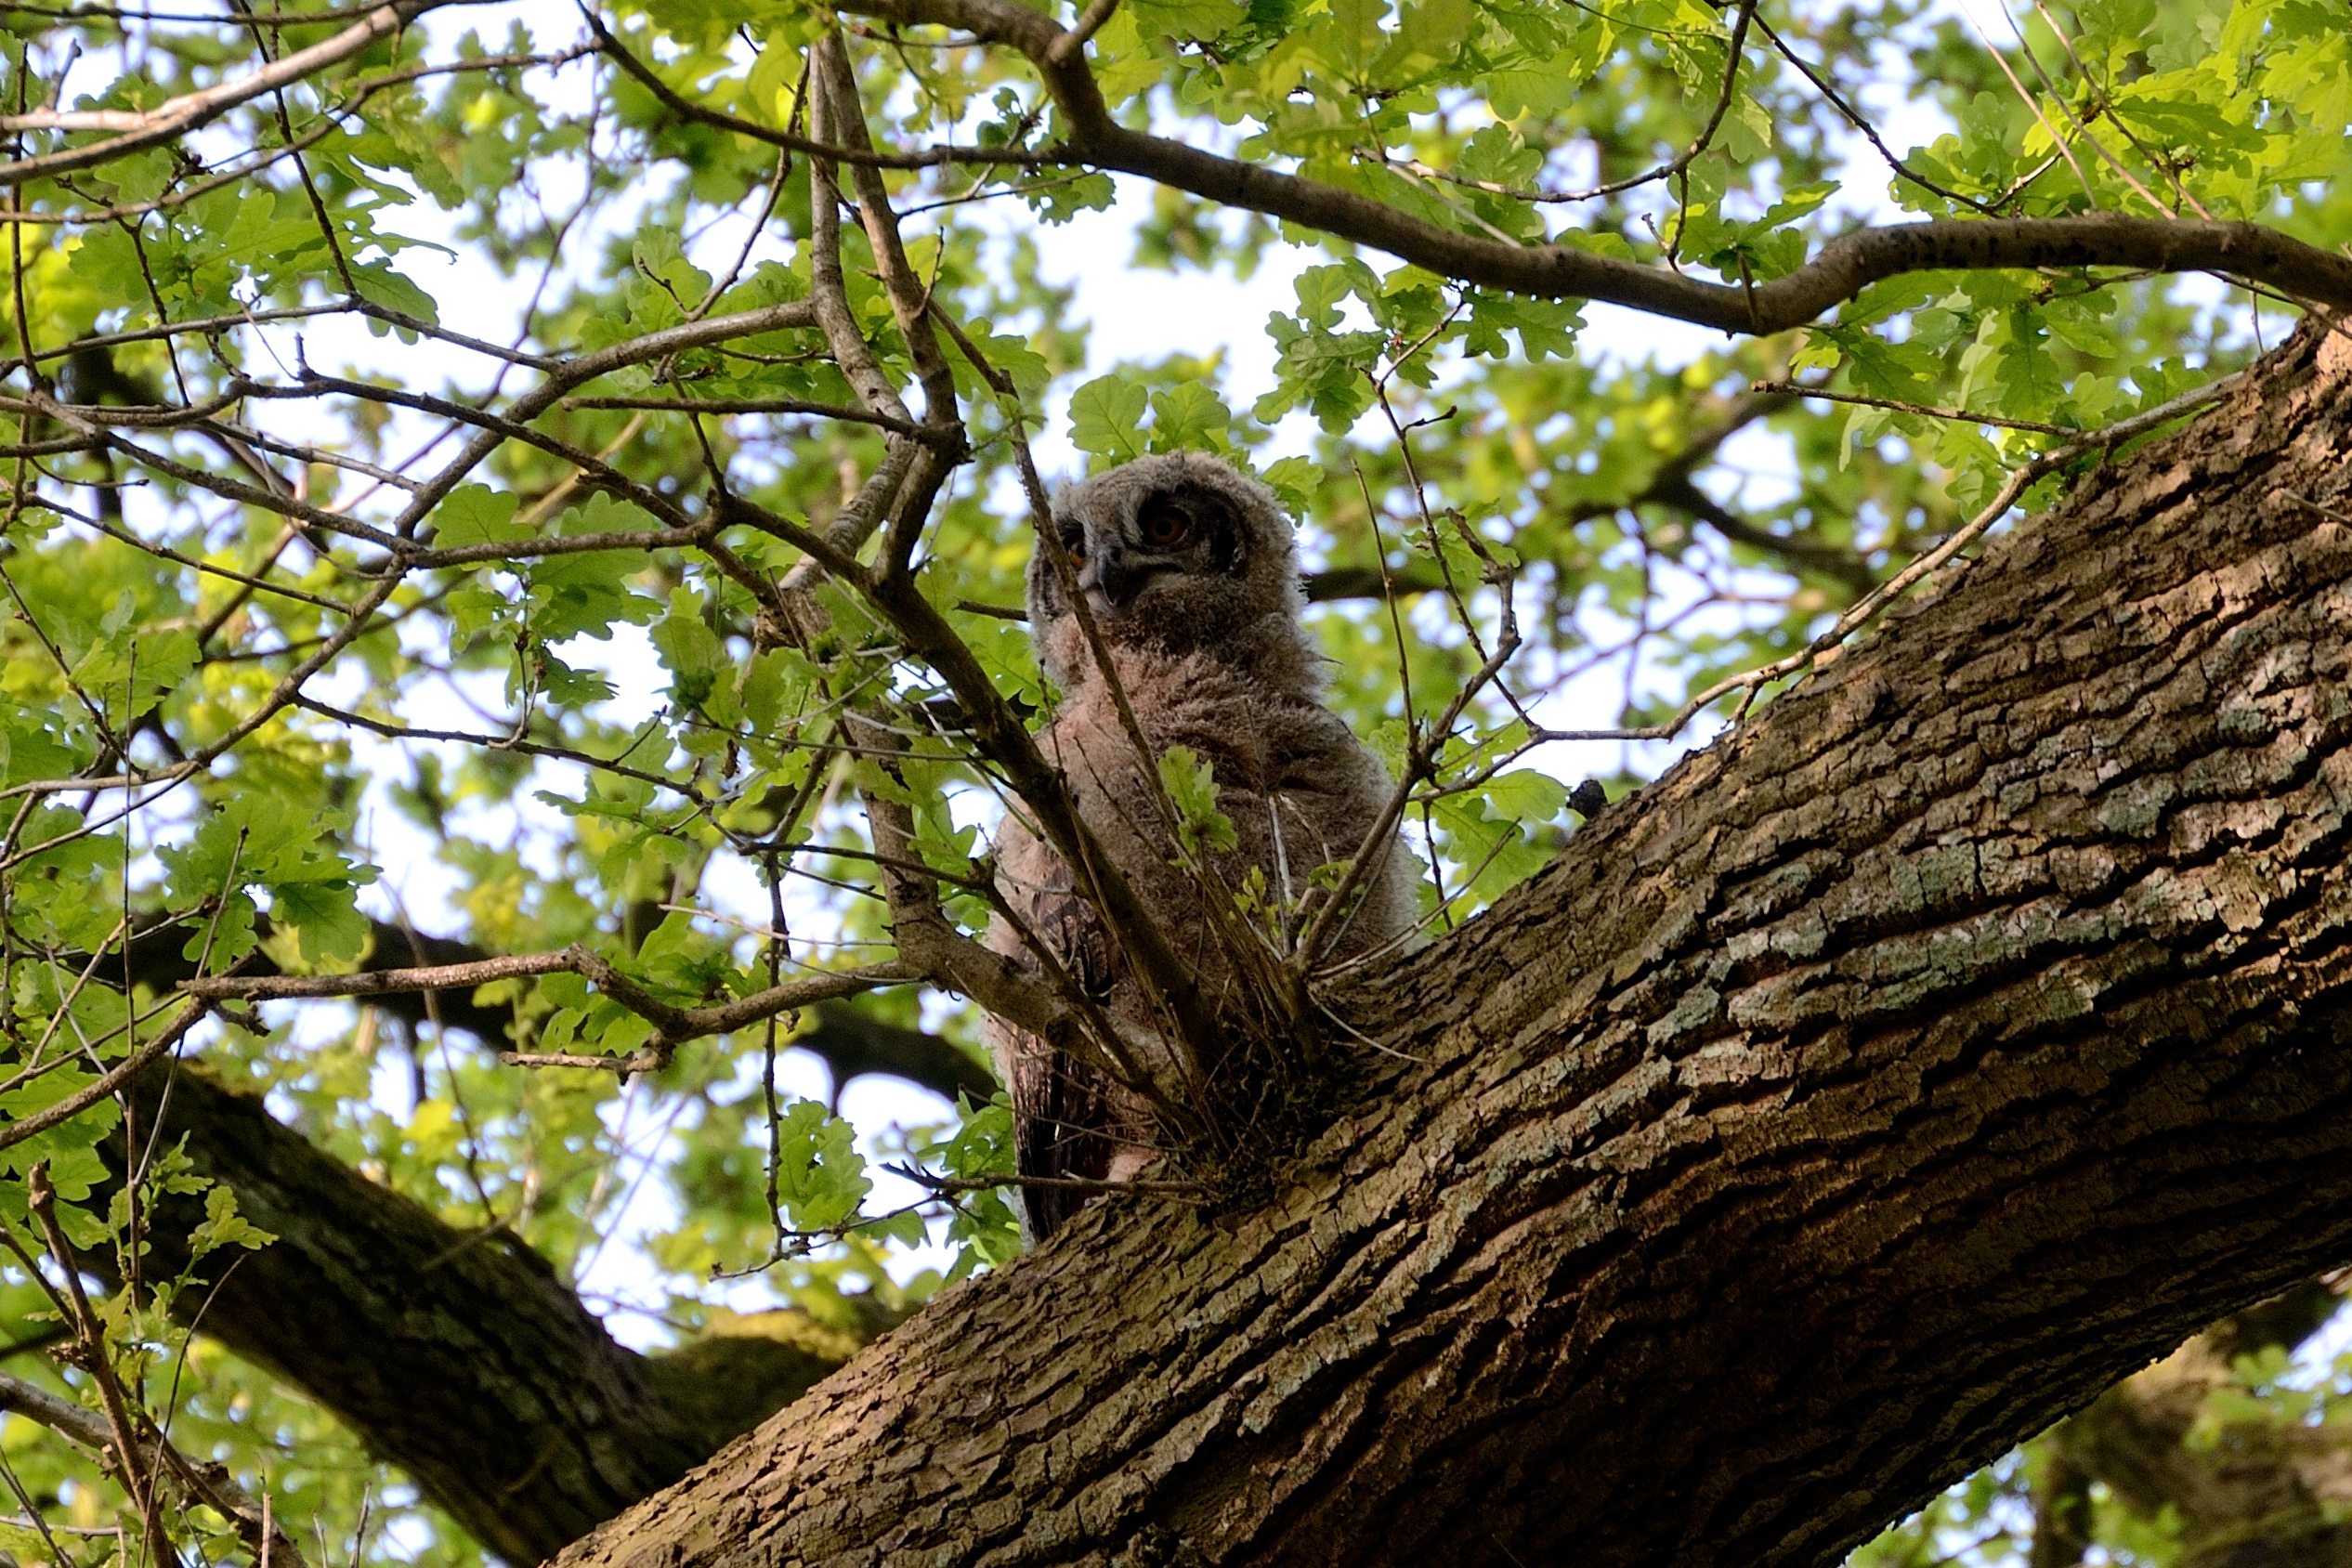
tree, forest, branch, bird, plant, leaf, flower, trunk, wildlife, jungle, fauna, rainforest, woodland, nest, eagle owl, young bird, woody plant